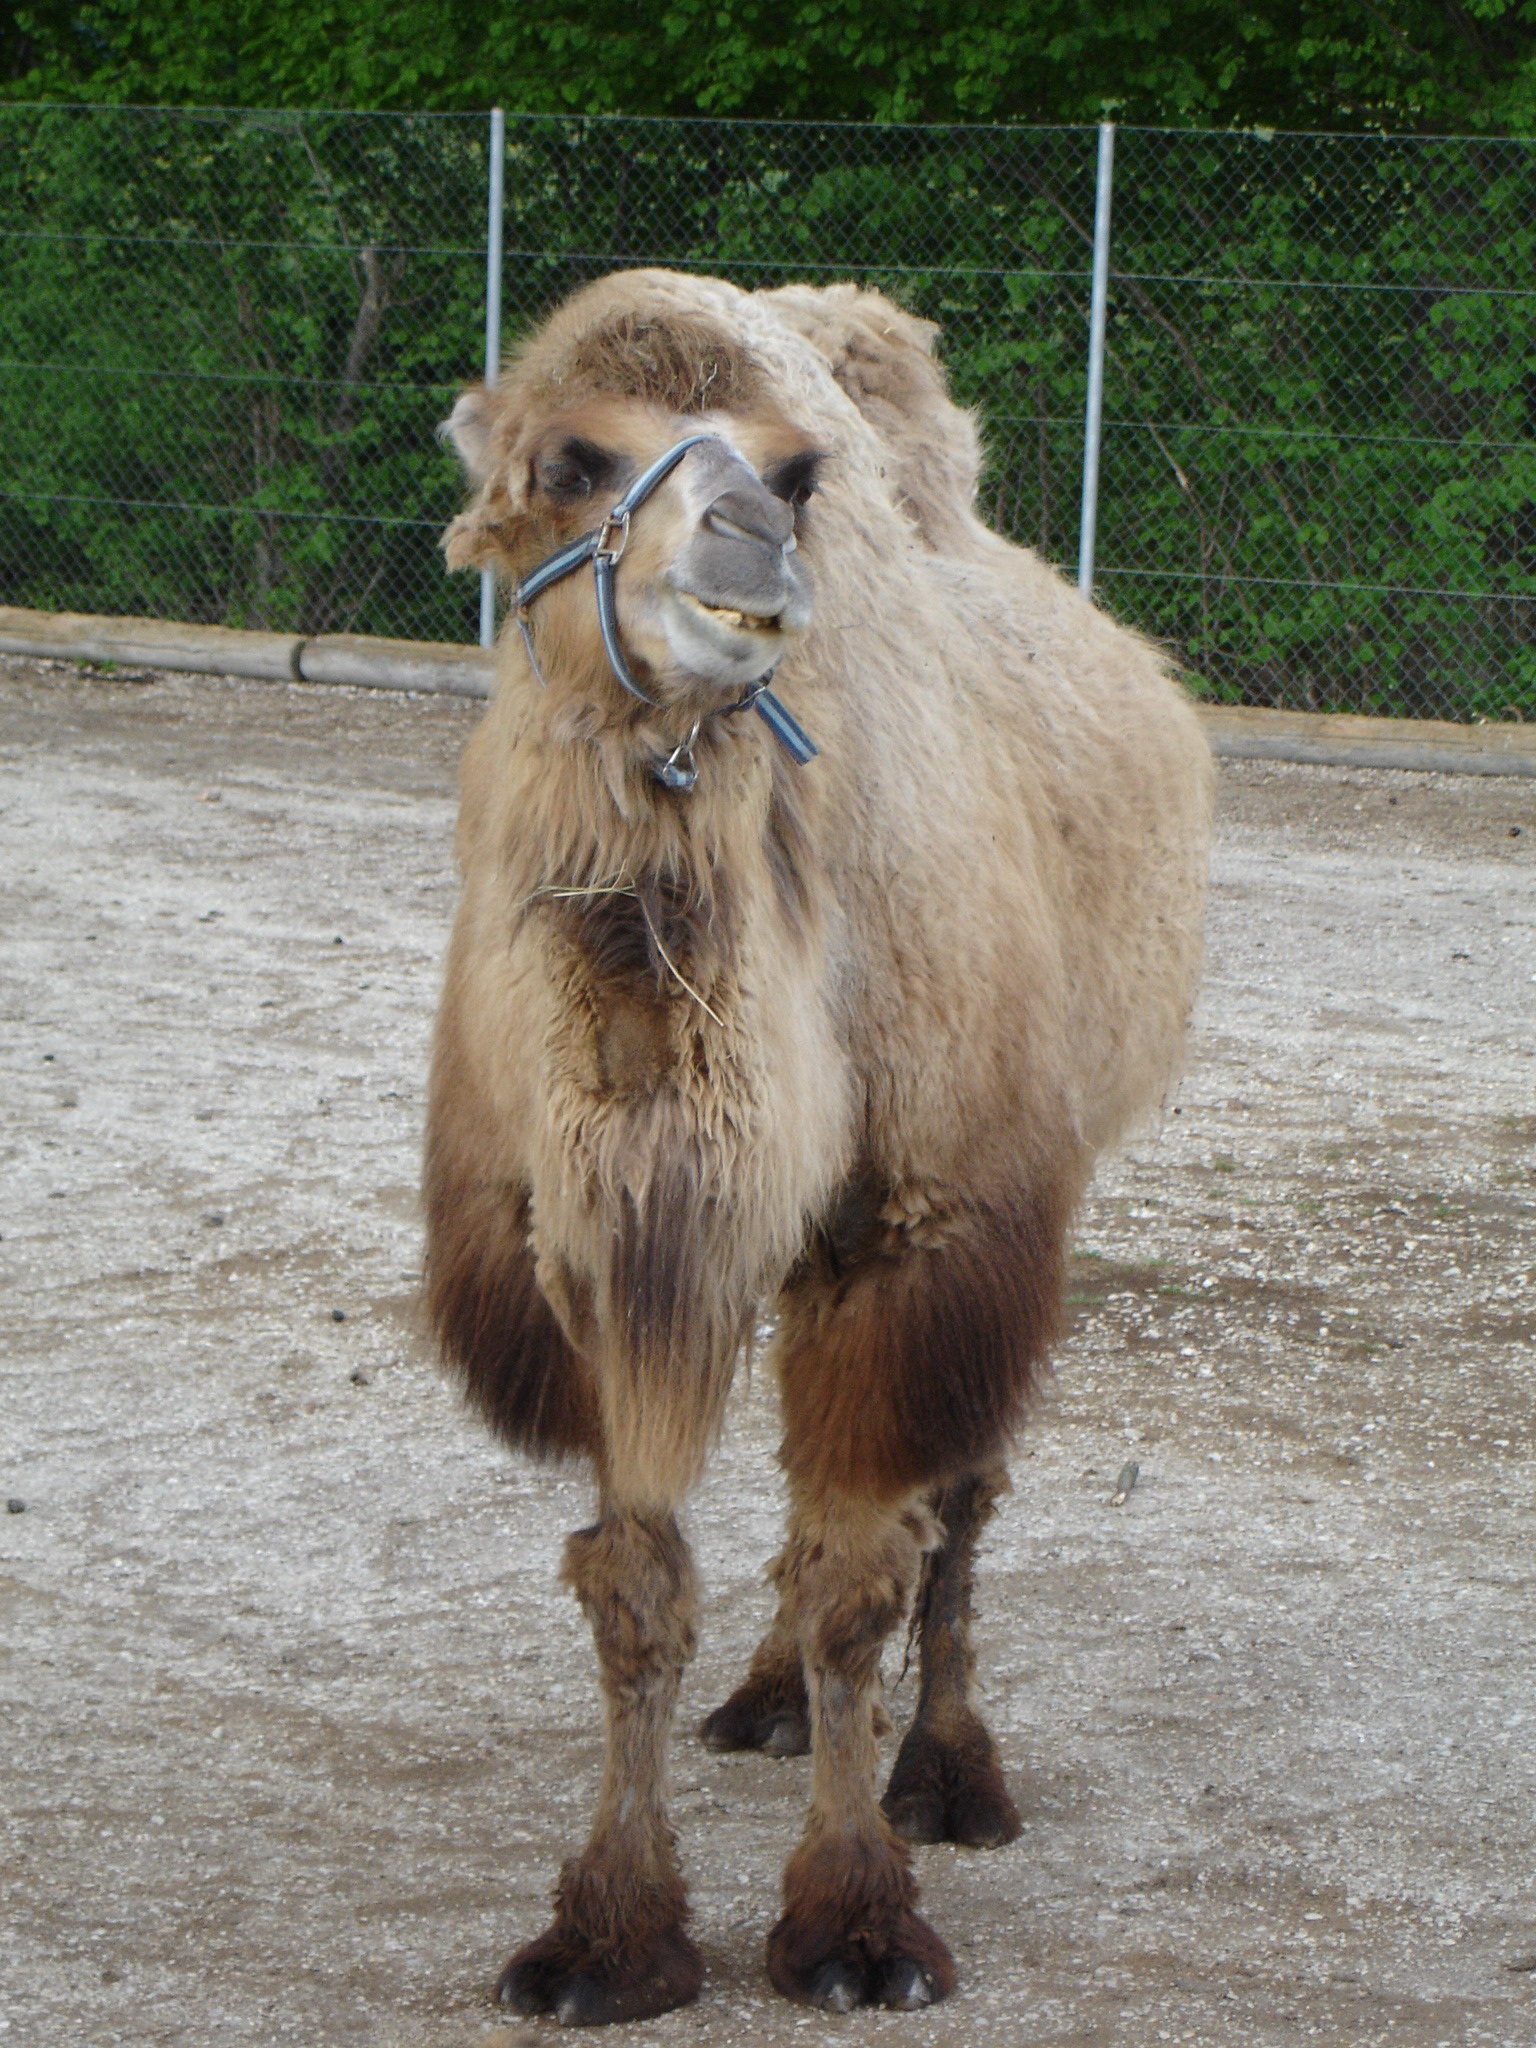
wildlife, zoo, camel, mammal, mane, fauna, dromedary, vertebrate, camelus dromedarius, barbary sheep, arabian camel